Homebush Bay

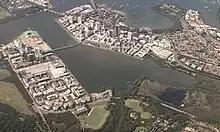
Homebush Bay, aerial view east towards Rhodes.

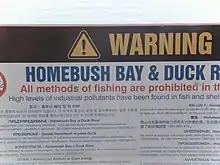
Multilingual sign warning against fishing in the bay.

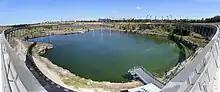
The Brickpit, former industrial site now providing wetland habitat for local fauna.

Homebush Bay is located on the southern shore of Parramatta River. Immediately to the east is Bray Bay, which is separated from Homebush Bay by a narrow peninsula (considerably expanded through land reclamation) that forms the suburb of Rhodes. It is across the Parramatta River from Meadowbank. It is the westernmost of the major bays on the Parramatta River.